Cretan War (1645–1669)

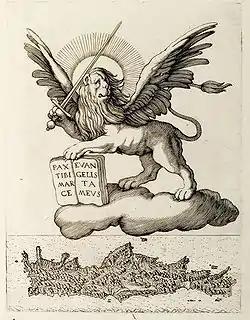
1651 map by Francesco Basilicata depicting the Venetian Lion of St. Mark standing guard over the "Regno di Candia". By that time however, all of the island, except for the capital Candia, was under Ottoman control.

The Ottomans first landed 15 miles west of Canea (Chania), where the local militia fled before them. They then attacked the small island fortress of St. Todero, the commander of which, the Istrian Blasio Zulian, blew himself, the fortress and its garrison up rather than let it fall to the Ottomans. The Ottoman army next advanced to the city of Canea itself, which fell on 22 August, after a siege that lasted for 56 days. At the same time, however, the Venetians were strengthened, as the promised help started to arrive in the form of galleys from the Papal States, Tuscany, Malta and Naples. In September, the Ottoman fleet was in disarray, but the allied Christian fleet, under the cautious command of Niccolò Ludovisi, the Pope's nephew, failed to exploit the opportunity for a decisive strike. When the Christian forces finally moved to retake Canea on 1 October, with a fleet of about 90 ships, the stout Ottoman defense and the Allies' lack of cooperation doomed the attack. Soon thereafter, the Venetian allies returned to their bases.